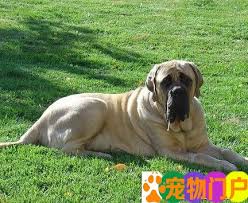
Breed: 231-n000077-bull_mastiff